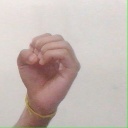
अक्षर: ऊ